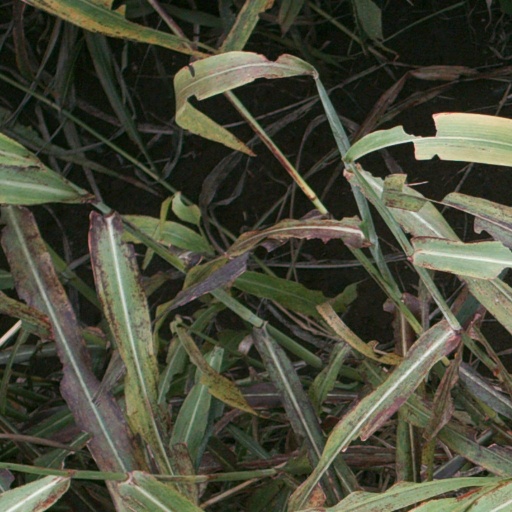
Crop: sorghum